Edwin Markham House

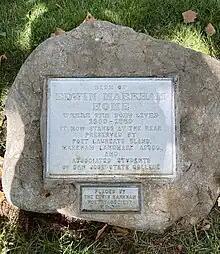
Edwin Markham Home Plaque

The registration for the Edwin Markham House as a California Historical Landmark No. 416 dates back to January 6, 1949. In 1937, the Edwin Markham Poetry Society erected a commemorative plaque, that designates the site of the Edwin Markham Home. The marker is located at the original homesite at 432 South Eighth Street, San José. The inscription on the plaque reads: